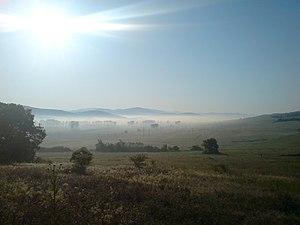
La commune de Dragoman est située dans l'ouest de la Bulgarie.